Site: saxony
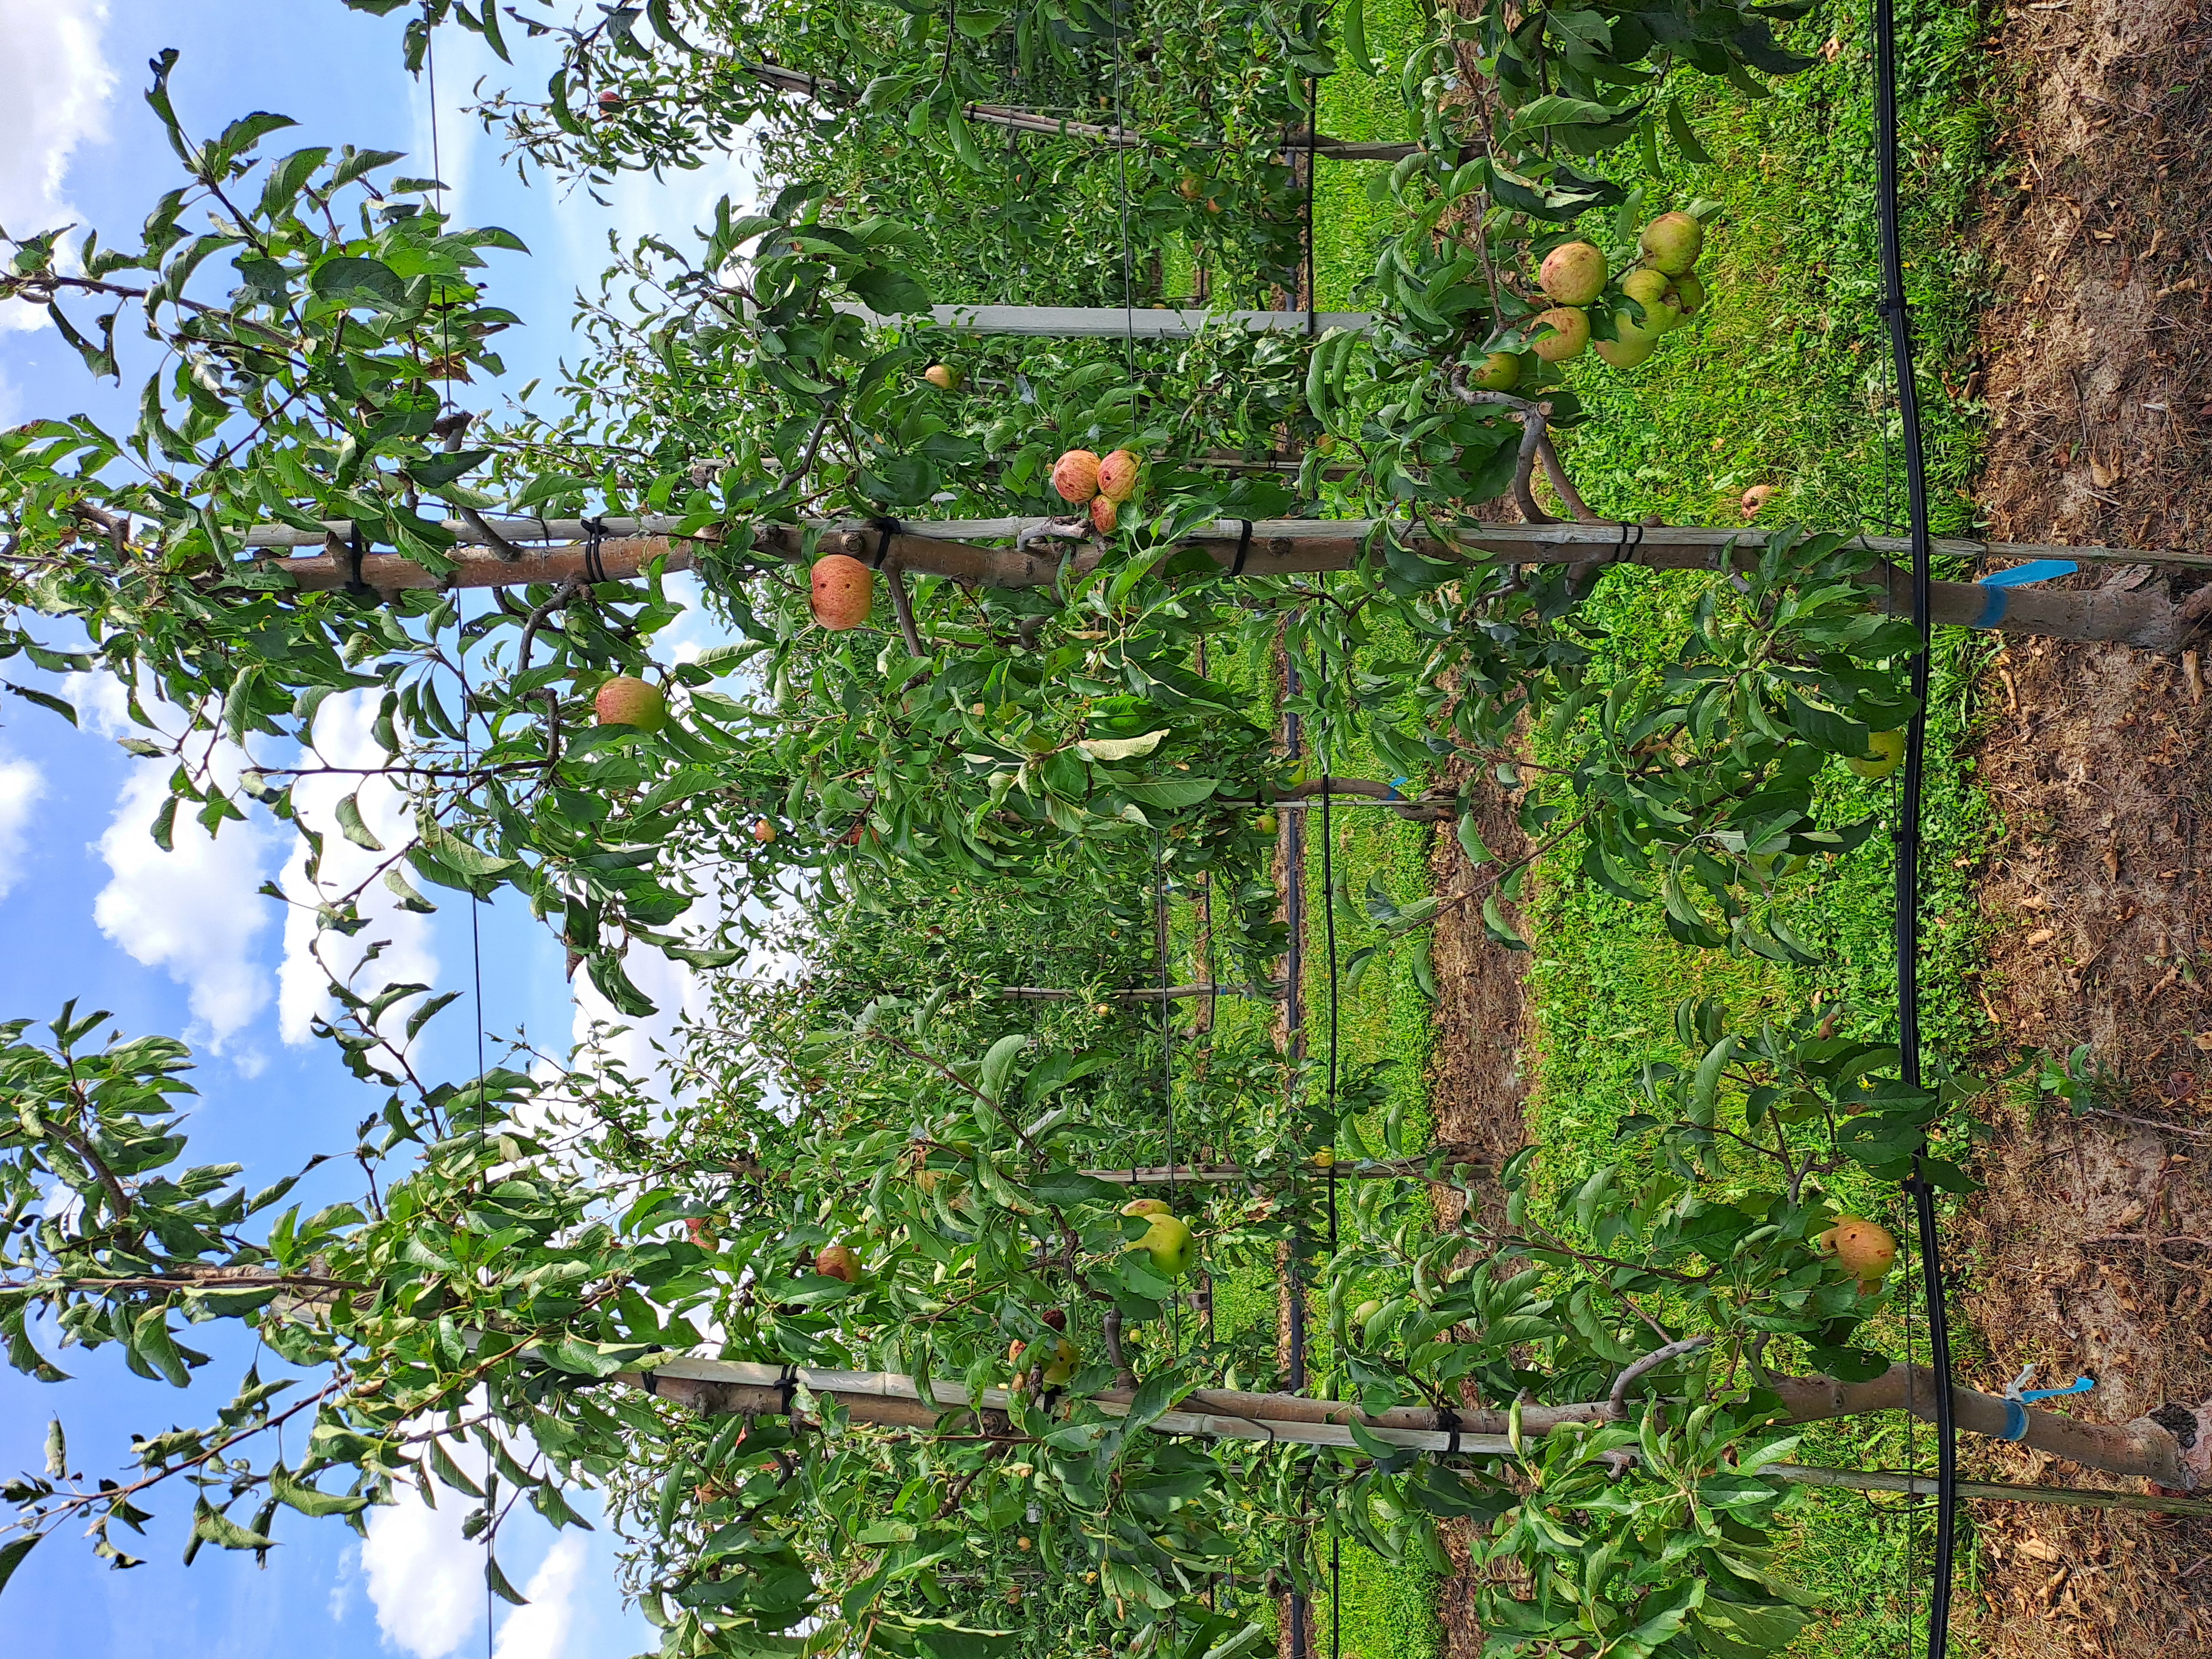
Growth stage (BBCH 85): Maturity of fruit and seed